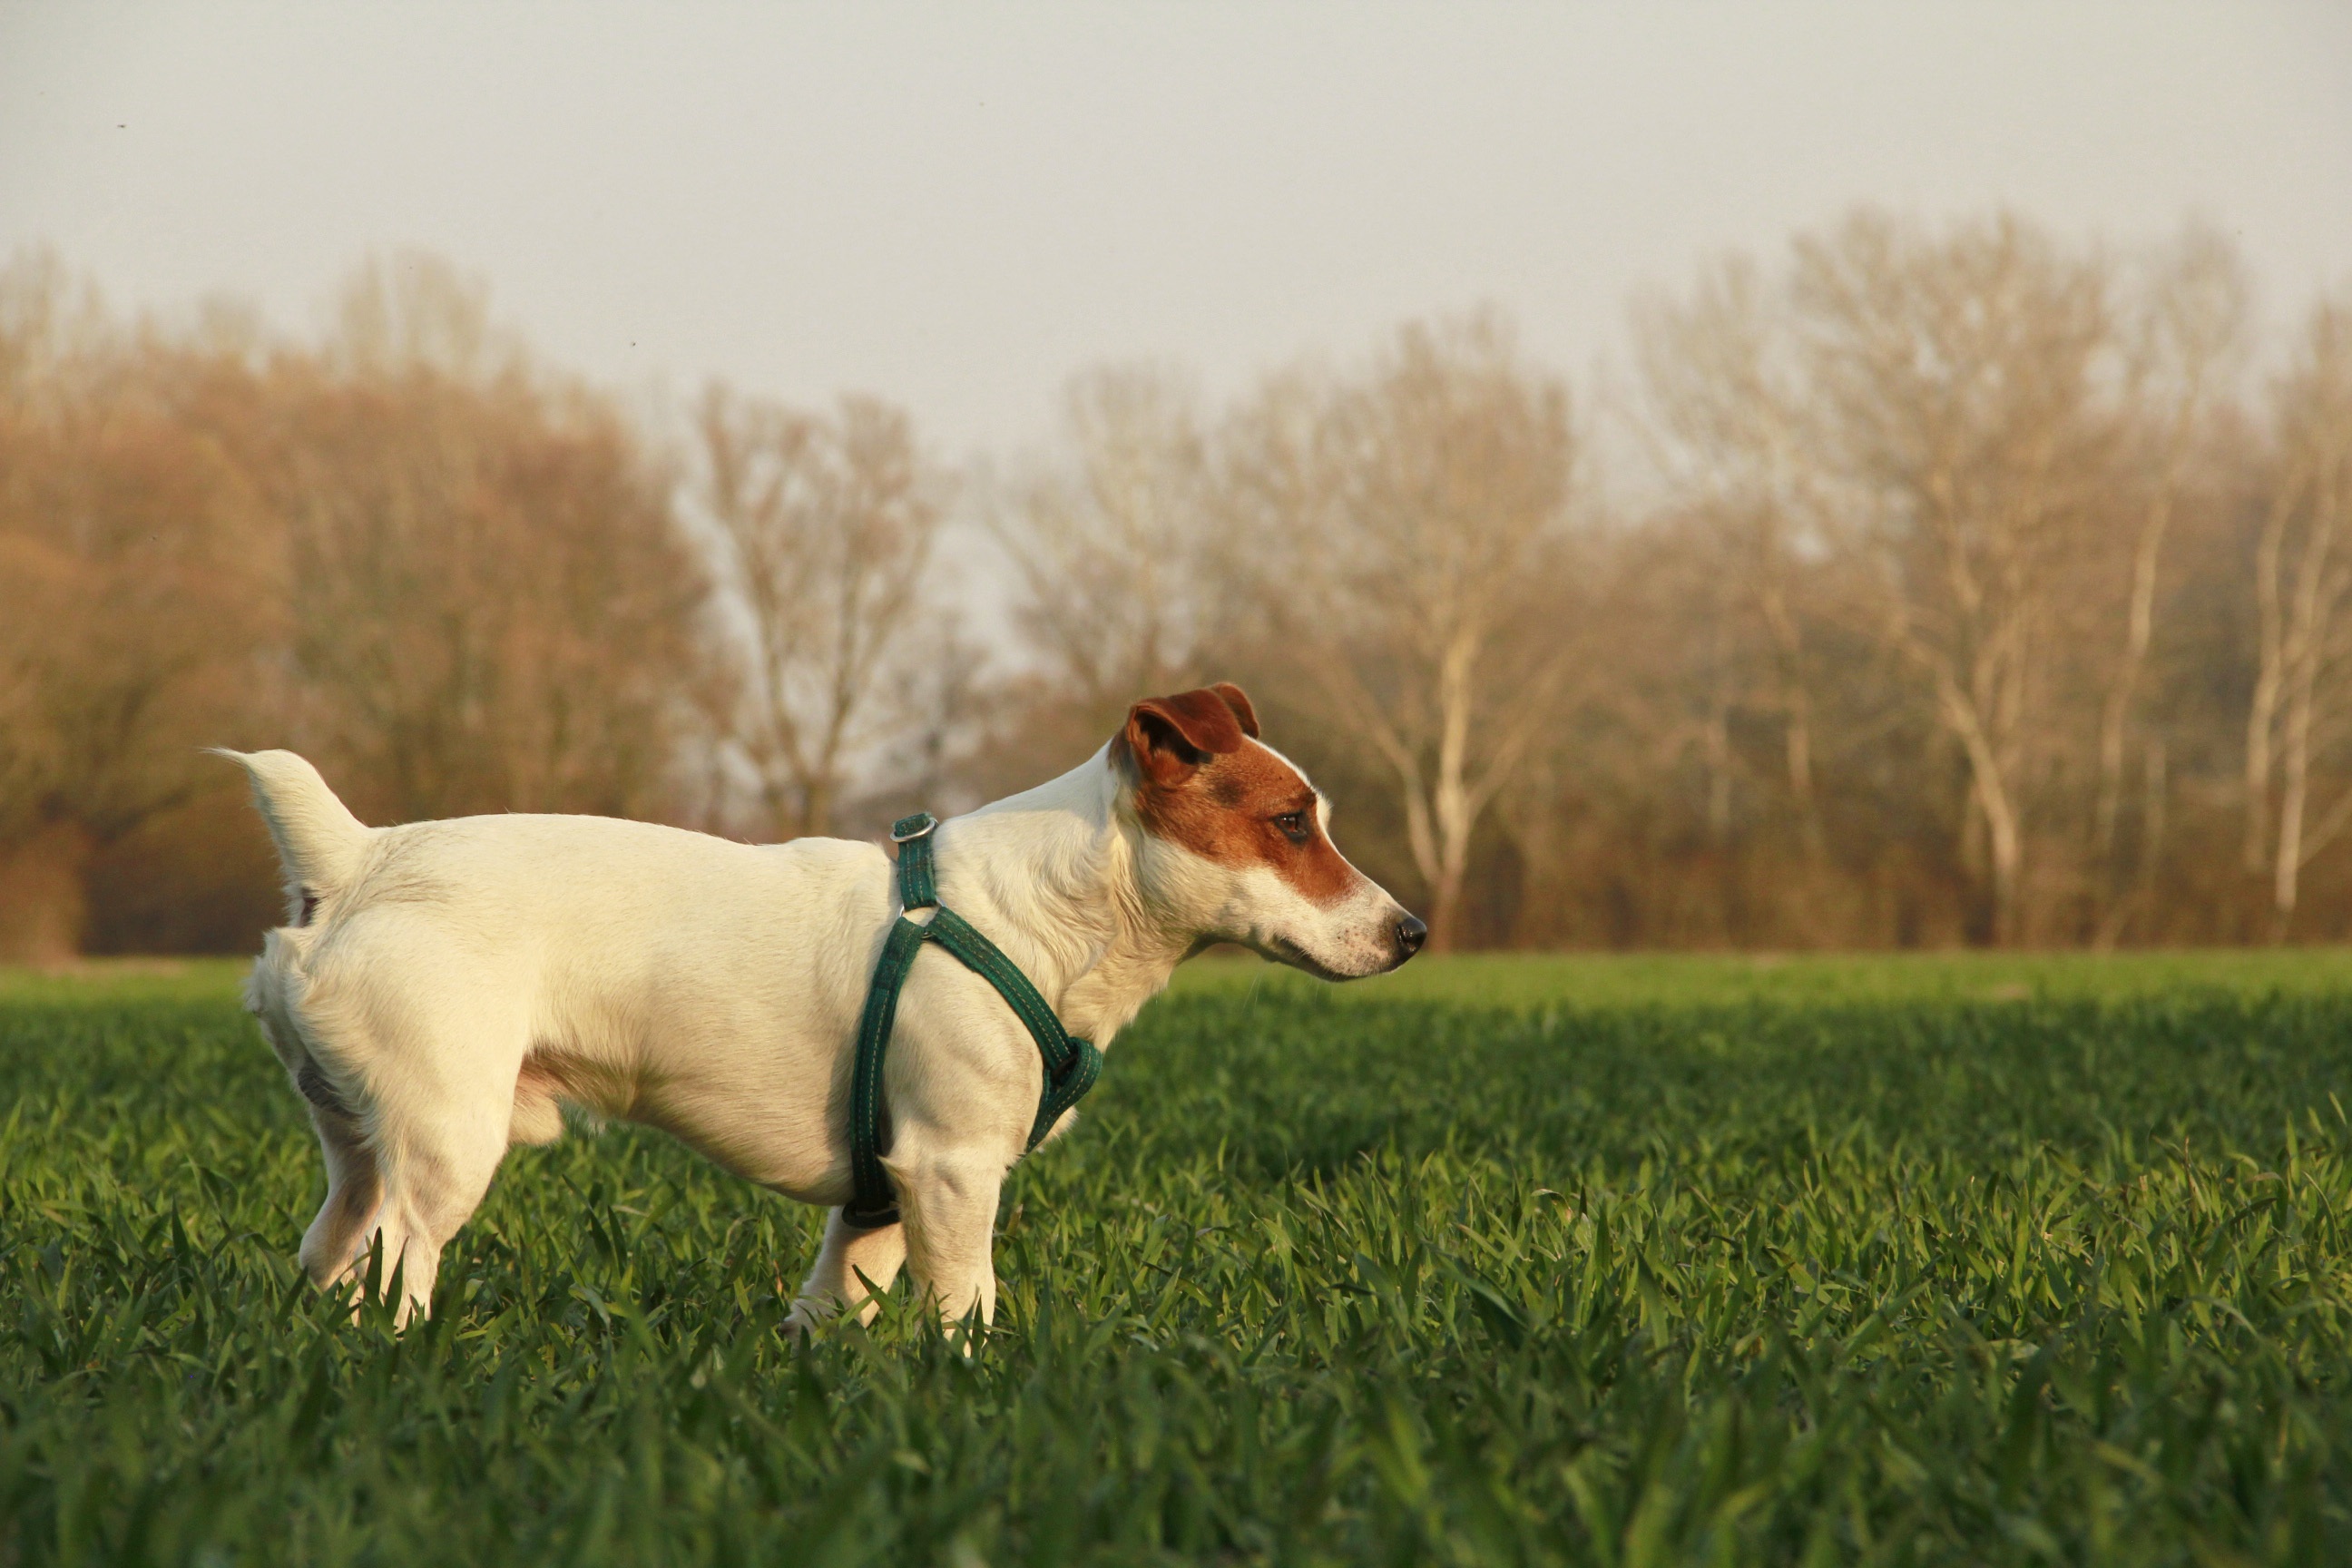
nature, grass, outdoor, walking, field, meadow, play, puppy, dog, animal, summer, pet, green, park, mammal, playful, activity, vertebrate, horizontal, active, terrier, breed, dog park, jack russell, dog playing, dogs playing, dog like mammal